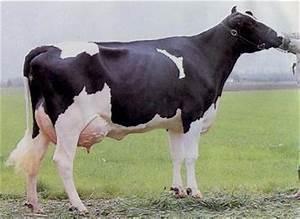
cow